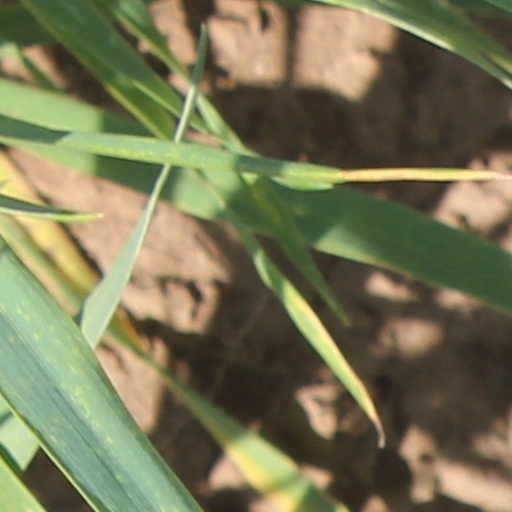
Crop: wheat